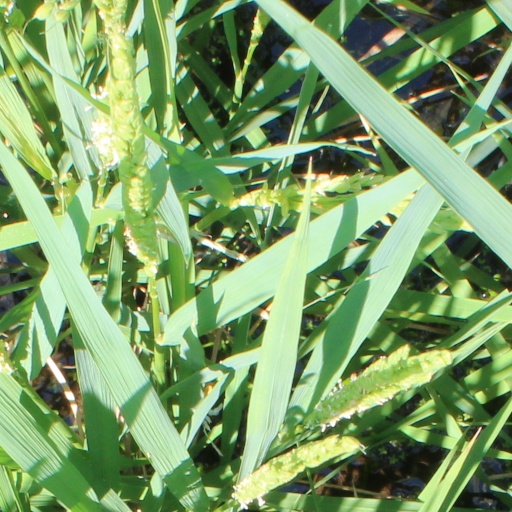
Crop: rice